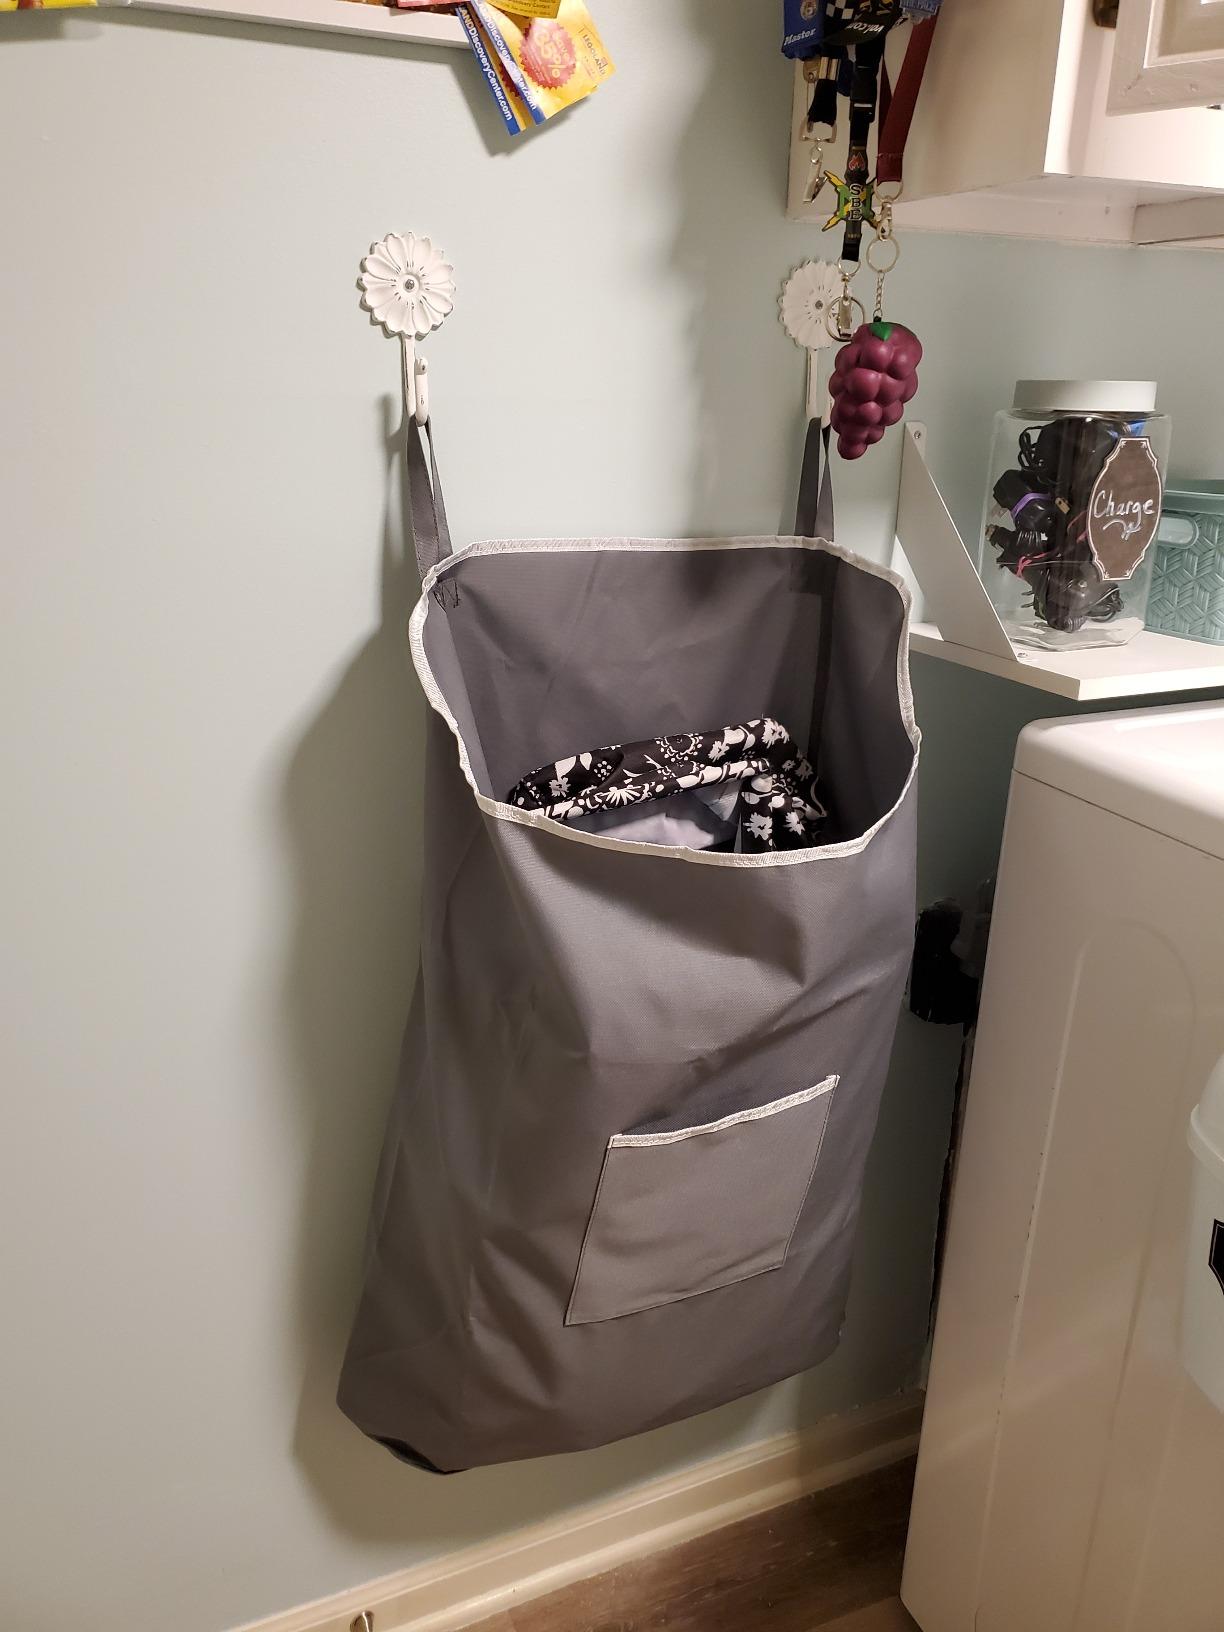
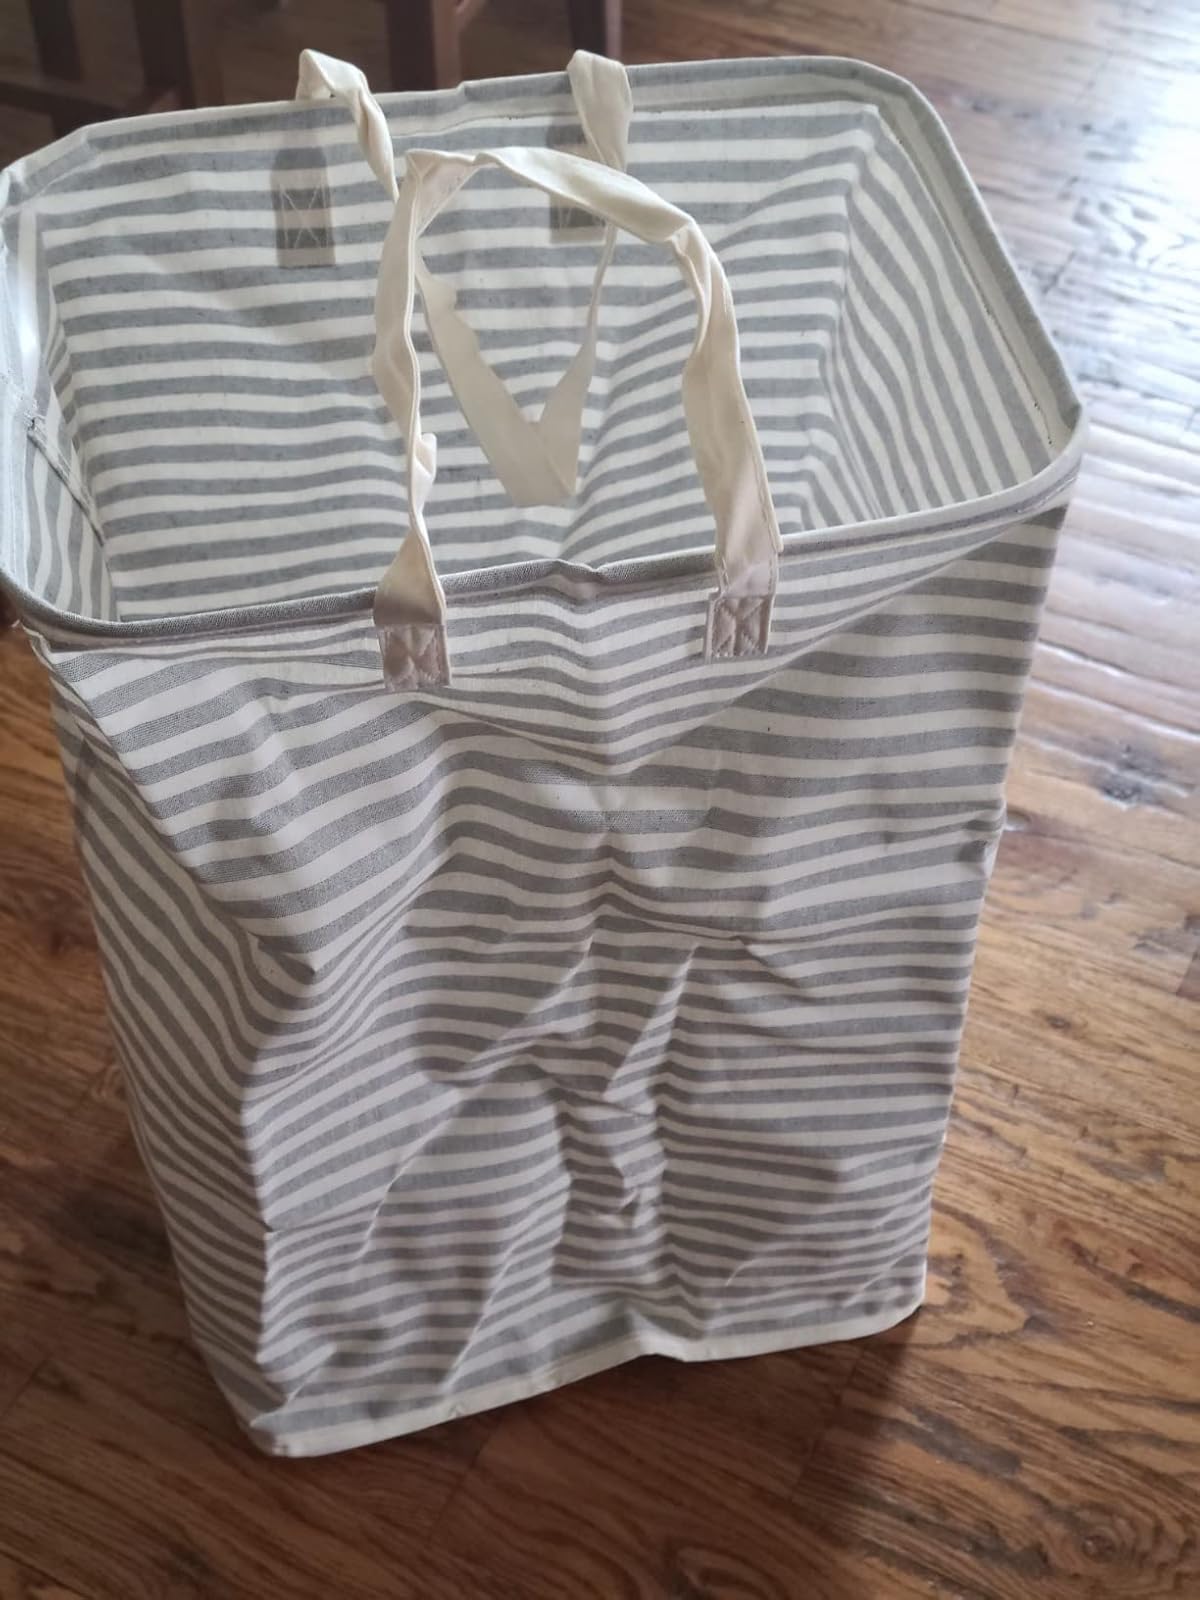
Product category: items_hamper
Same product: no